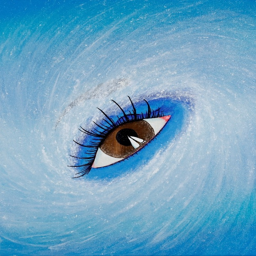
person - you are like a hurricane